Williamson House (Goshen, New Hampshire)

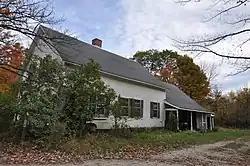

The Williamson House is a historic house on Messer Road in Goshen, New Hampshire. Built about 1850, it is one of a cluster of plank-frame houses in the town, and is unusual in that group for its framing style. The house was listed on the National Register of Historic Places in 1985.